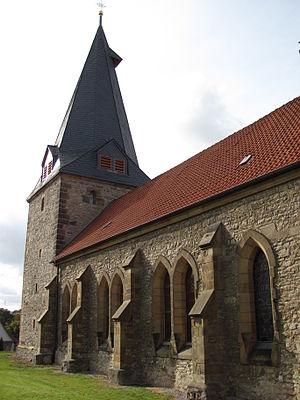
Sehlem est une municipalité allemande du land de Basse-Saxe et l'arrondissement de Hildesheim. En 2014, elle comptait 862 hab.